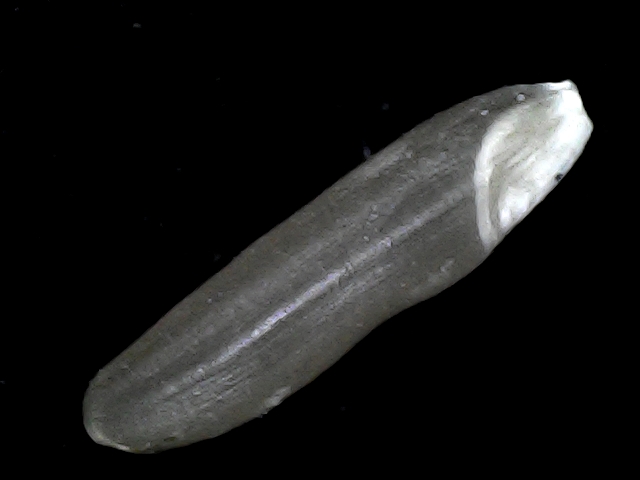
Rice variety: BD70